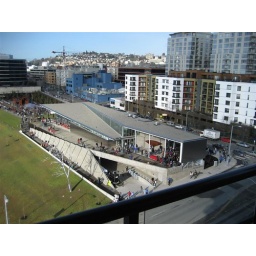
View from the balcony in the Olympus- 12th floor 2 bed unit